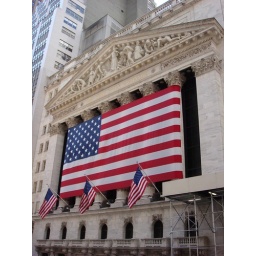
around wall street